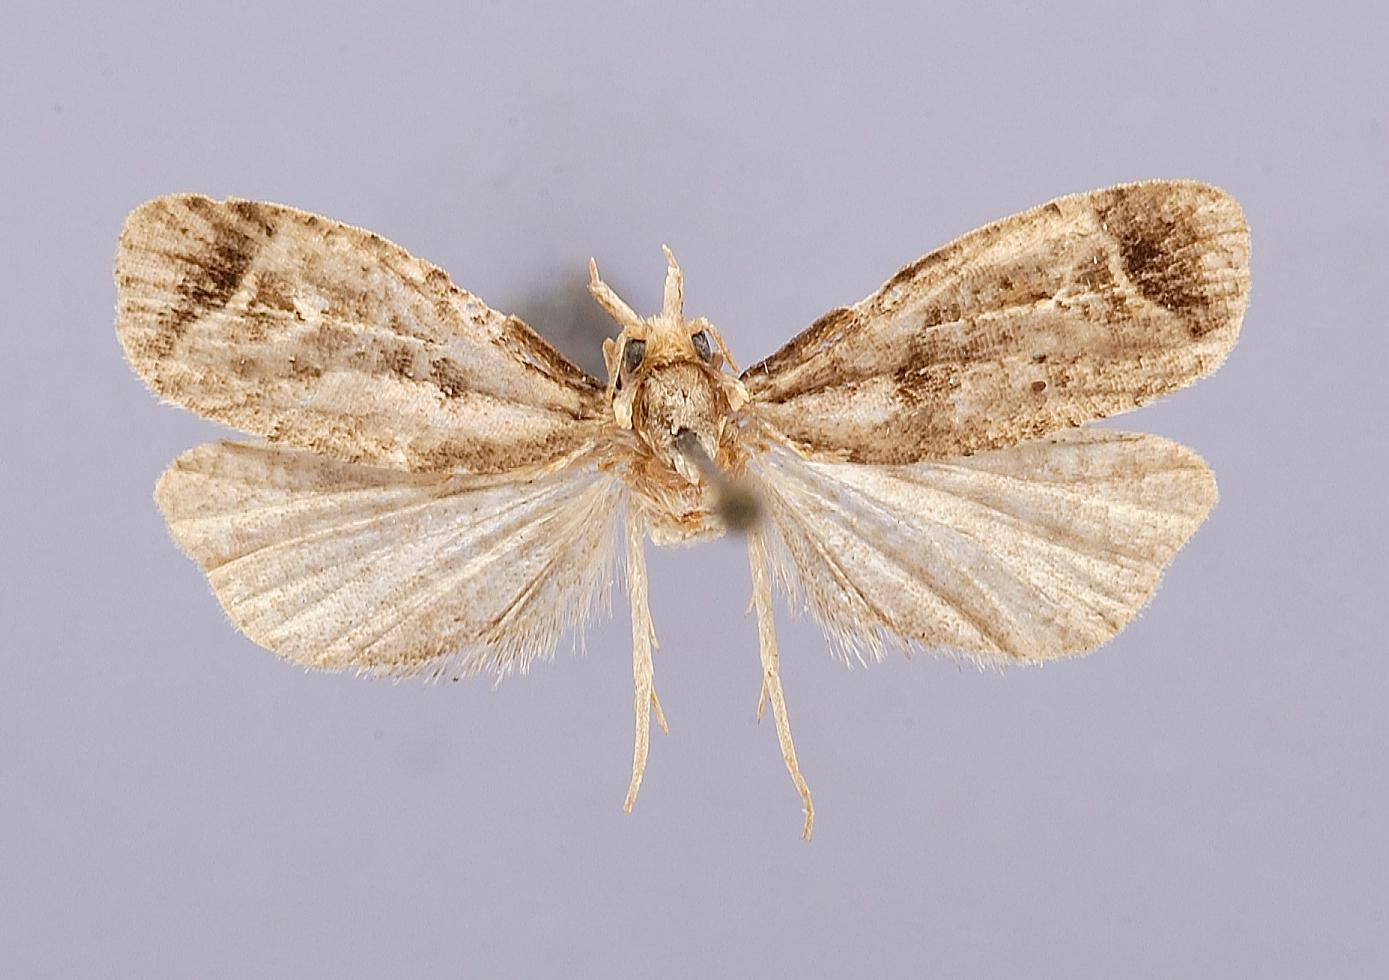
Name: Hysterosia terminana
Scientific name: Hysterosia terminana Busck, 1907
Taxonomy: Animalia, Arthropoda, Insecta, Lepidoptera, Tortricidae
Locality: Pittsburgh, Allegheny, Pennsylvania, United States
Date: [Not Stated]